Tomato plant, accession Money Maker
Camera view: tilt-top (135 deg); turntable rotation: 330 degrees
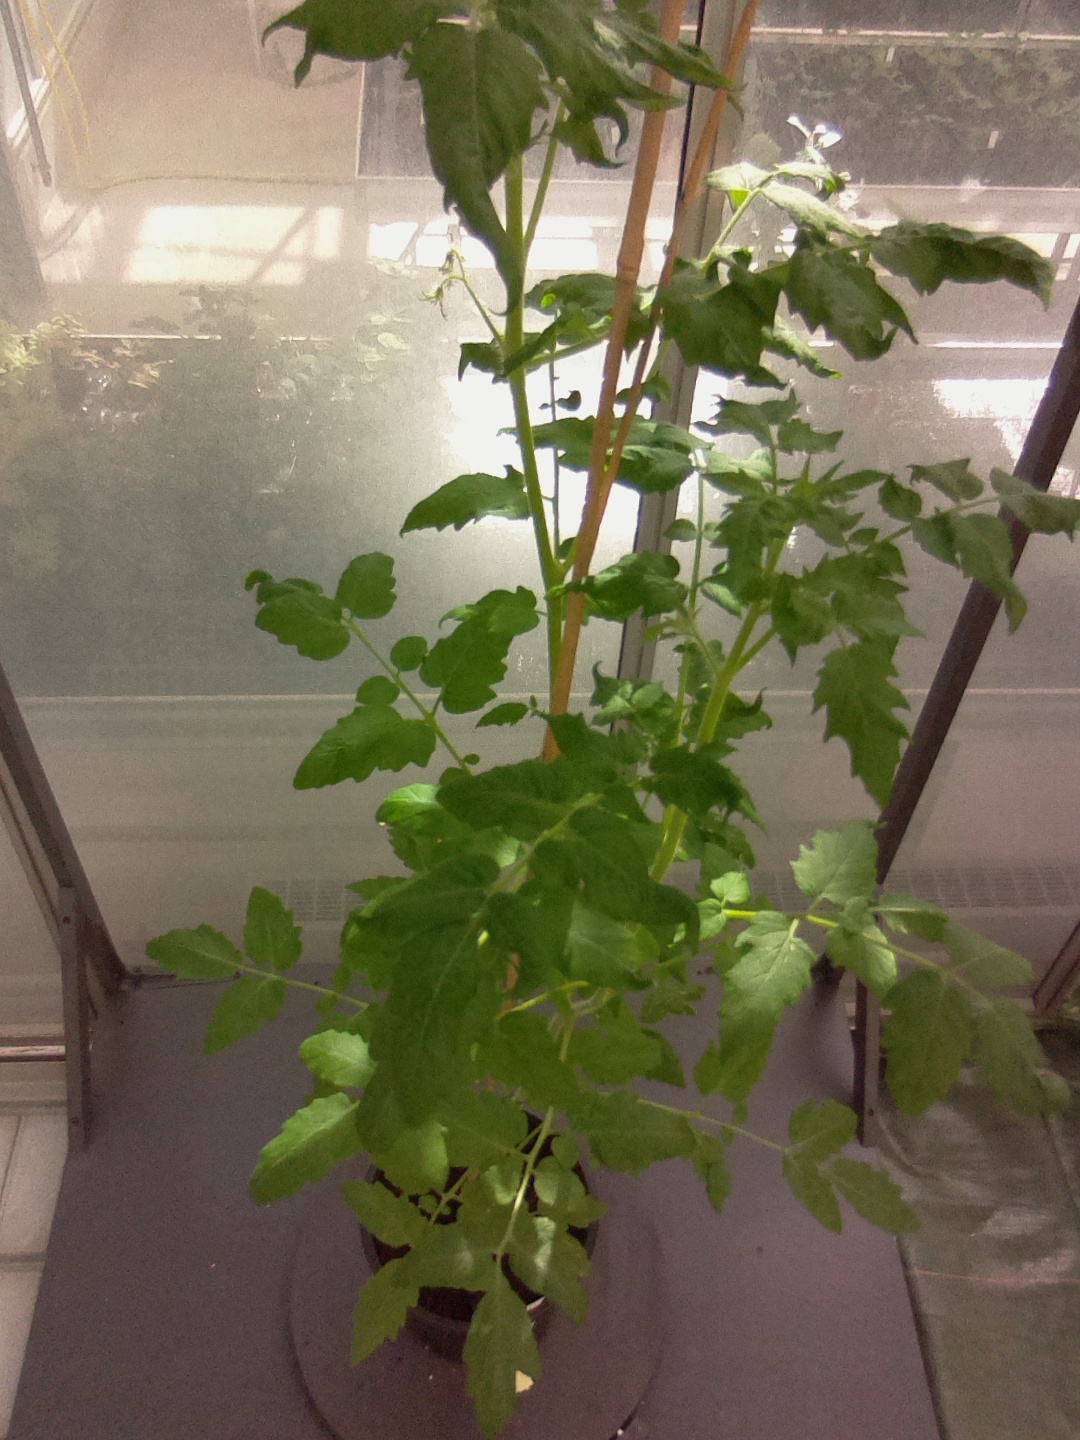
BBCH growth stage 60: First flowers open